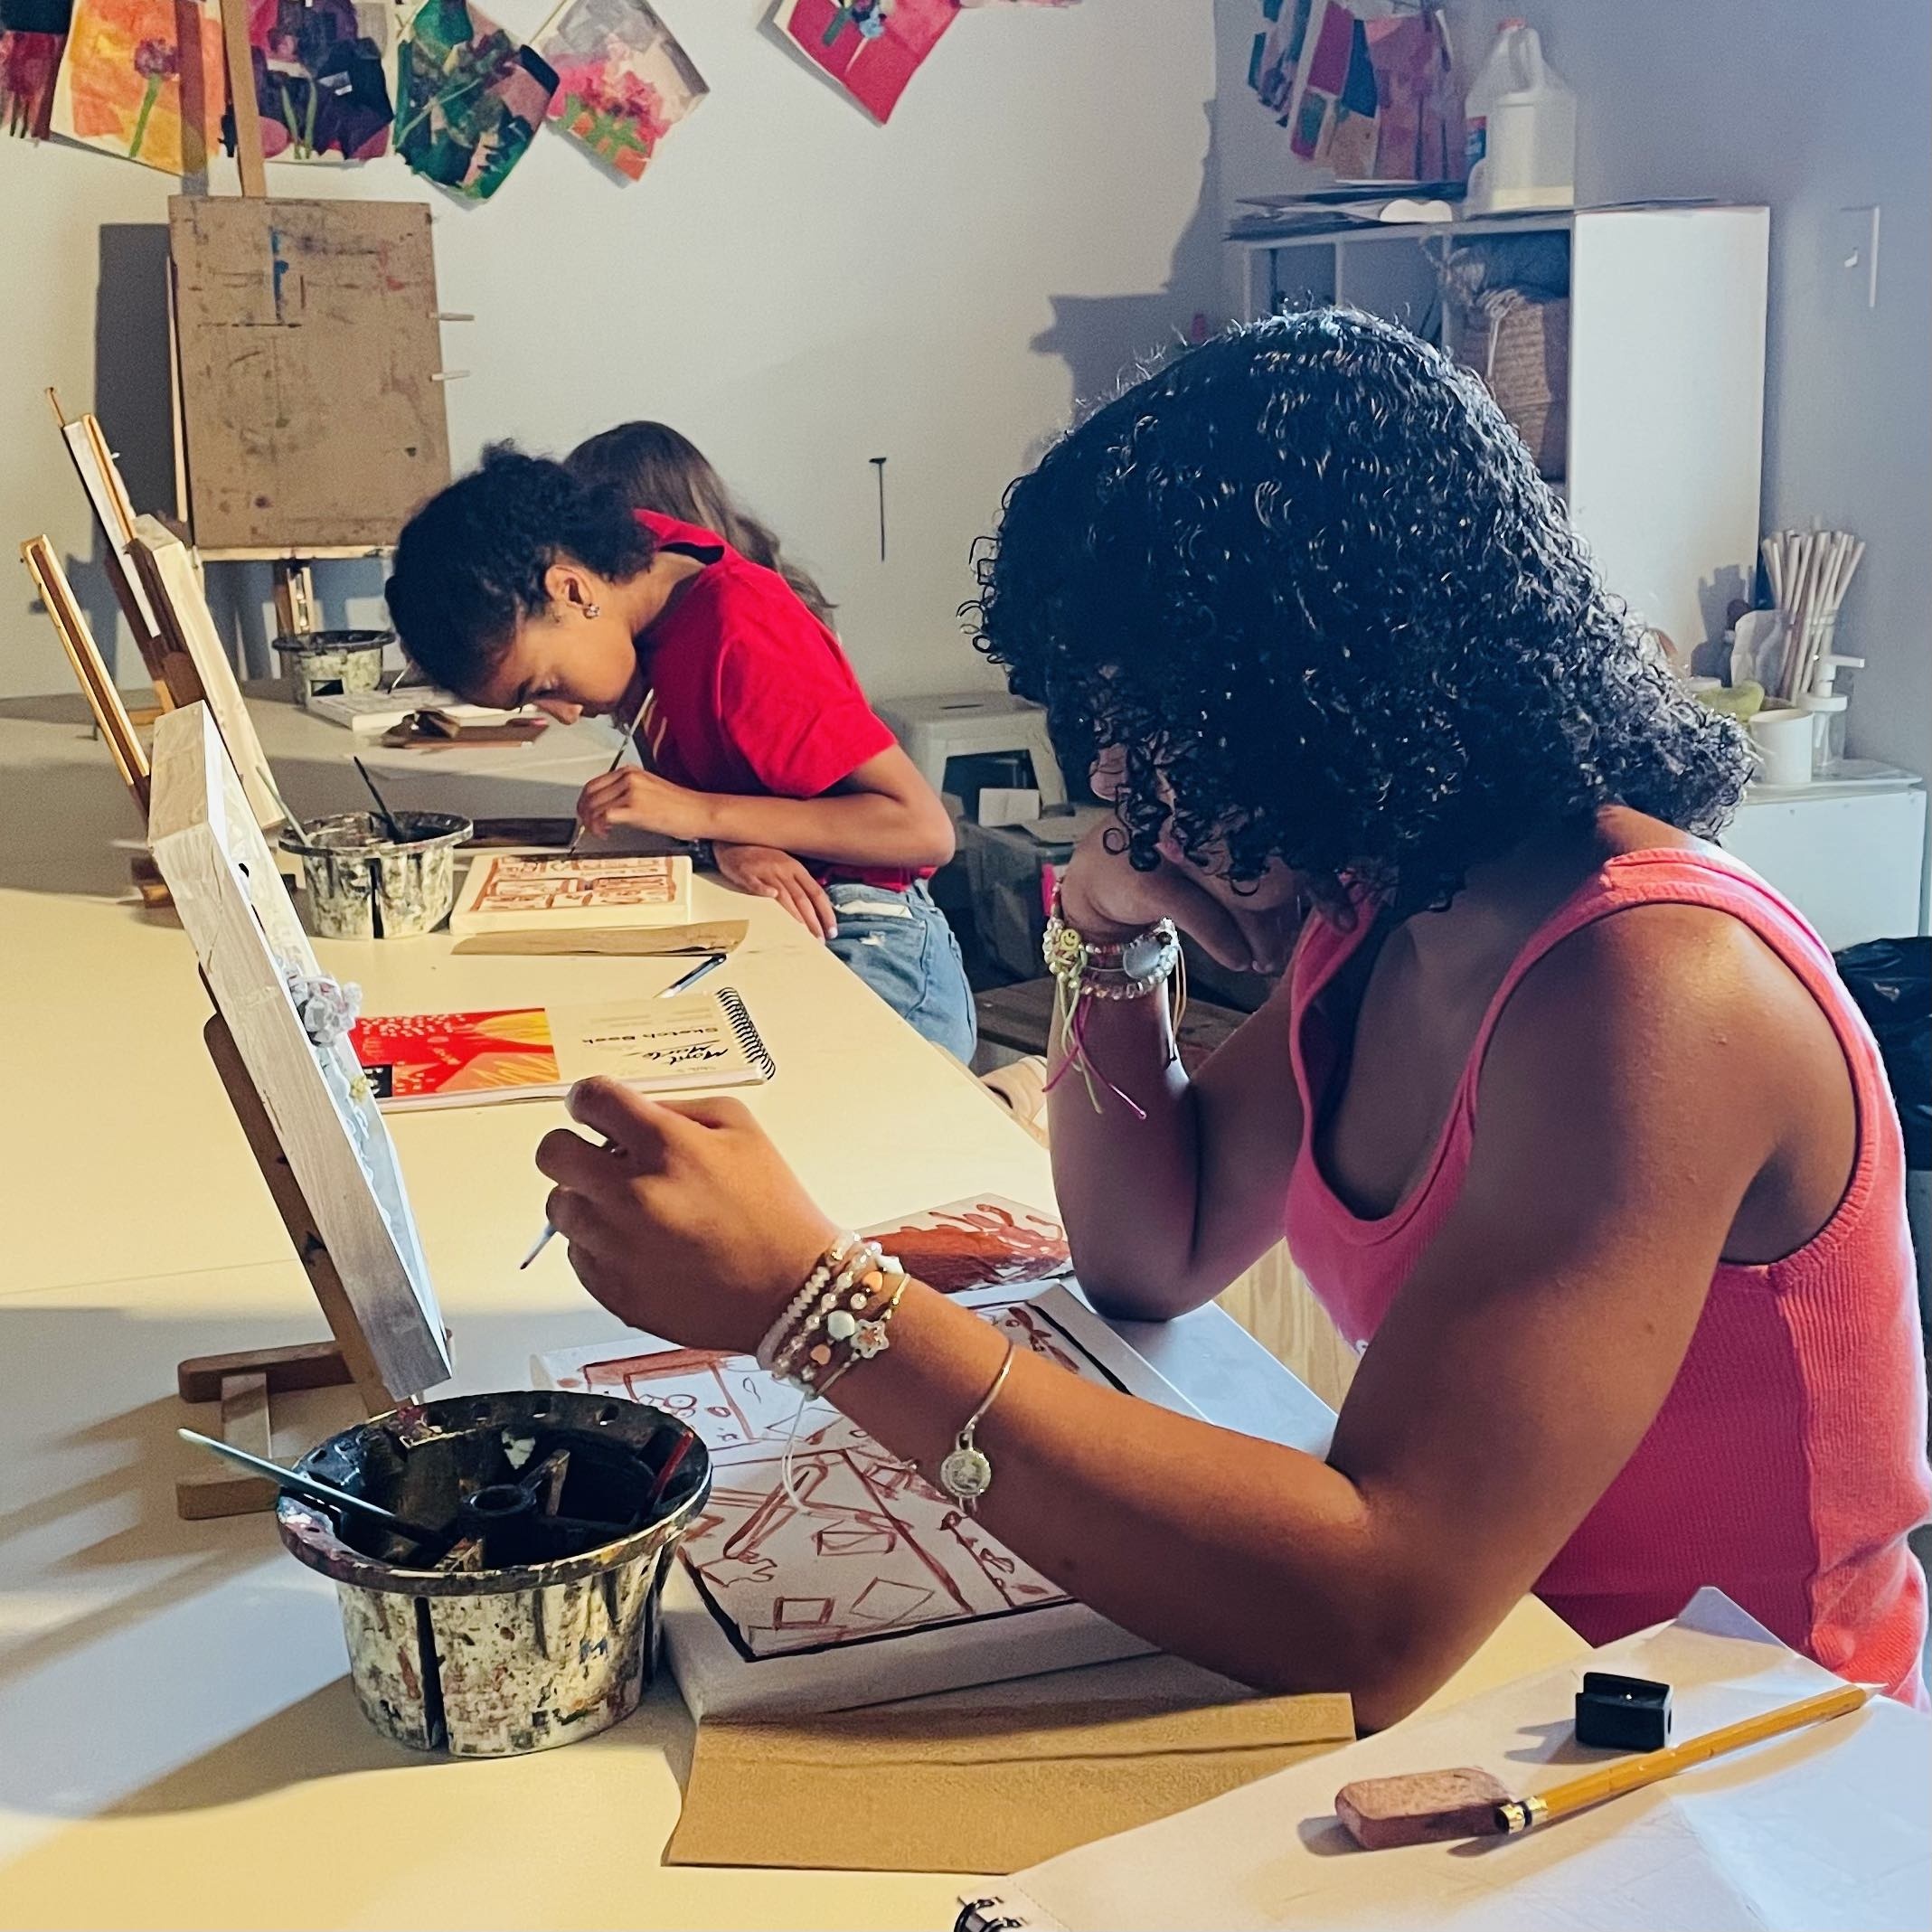
Teen Portfolio Series: Weekly Painting
FALL SESSION: NOW through DECEMBER 17* *No Class Thanksgiving Week Wednesdays, 5:30-7pm Instructor: Kenya Diaz Age: 11-17 Initial supplies included. A continued study list will be given for advanced students. Students save 10% at our sister store, Dallas Art Supply. DESCRIPTION Painting is a wonderful medium in which we can use to interpret the world around us. In this Introductory painting class we will develop our technical skills, along with experimenting with all the possibilities painting can offer. Students will paint in acrylics, watercolor, ink, and gouache. Work in take home sketchbook outside of class is highly encouraged in order to complete projects and prompts. TUITION Ongoing weekly class. Start anytime! Tuition is sold by the session. Price is prorated weekly to reflect remaining session. Please read our cancellation policy .
Brand: Oil & Cotton
Category: Services > Entertainment & Recreation Services > Indoor Activities